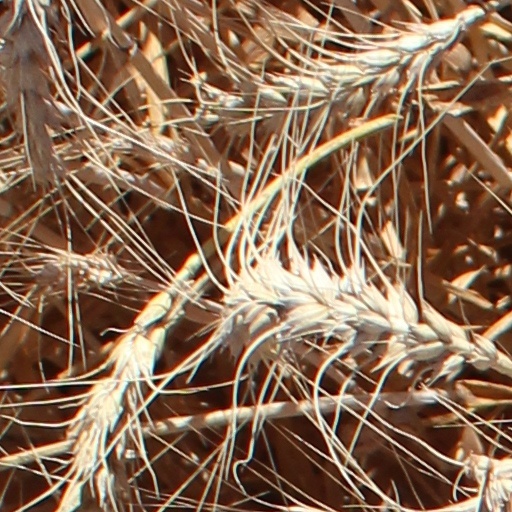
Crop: wheat